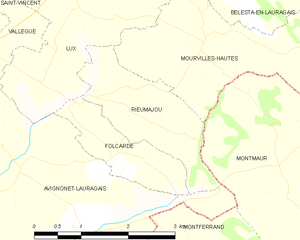
Rieumajou est une commune française située dans le département de la Haute-Garonne, dans la région Occitanie.